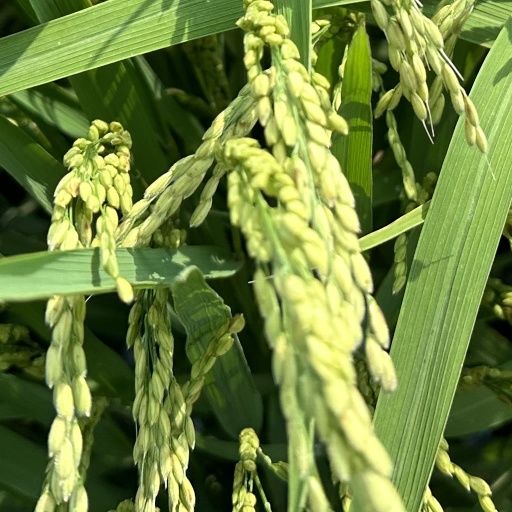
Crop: rice